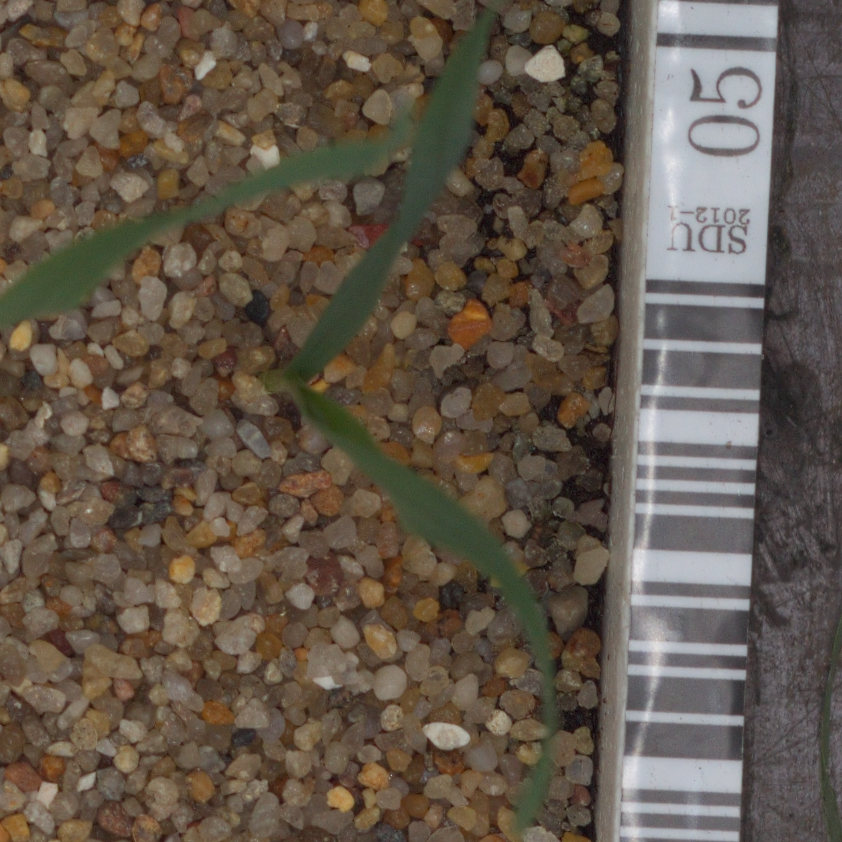
Label: common_wheat